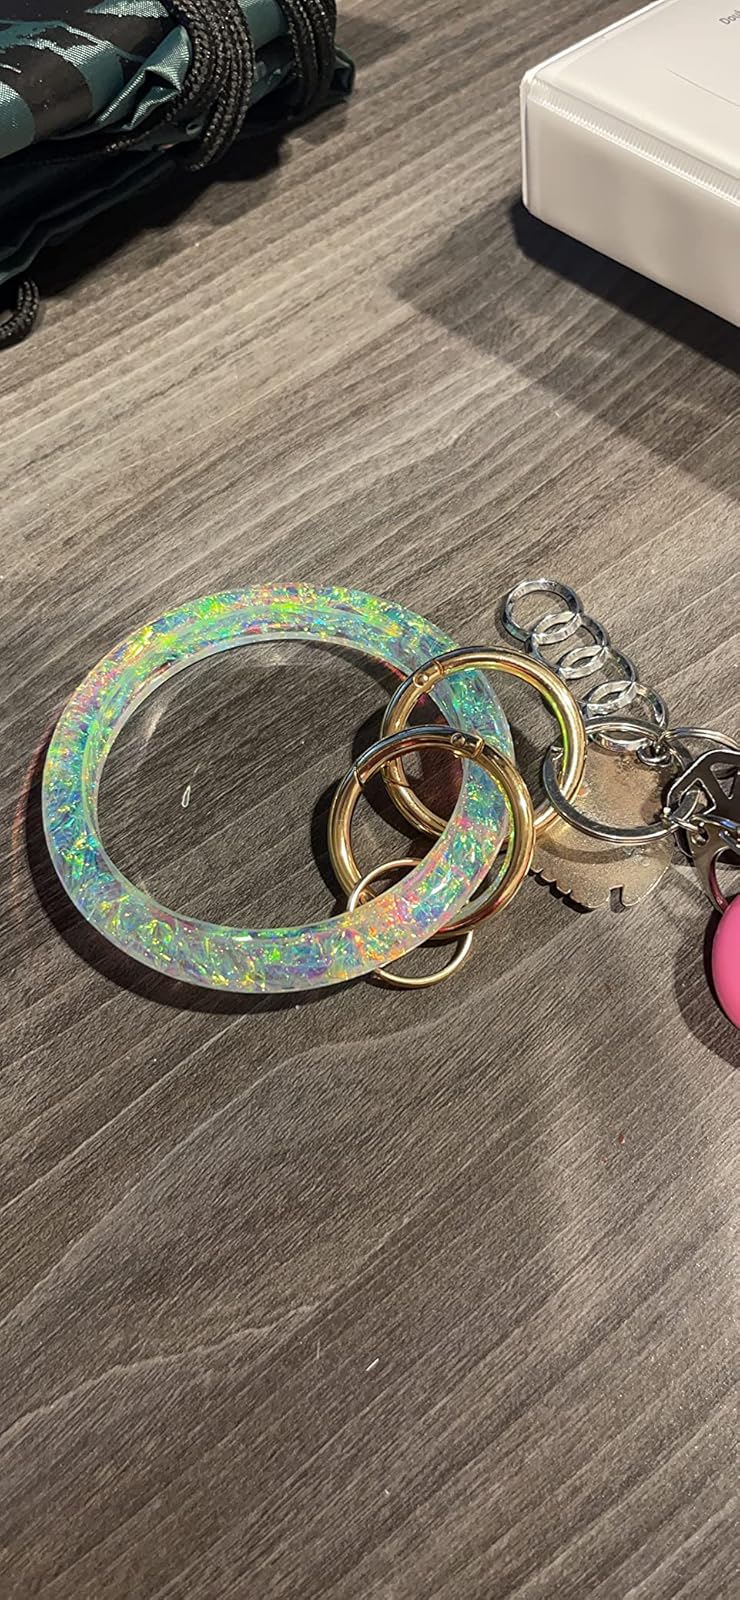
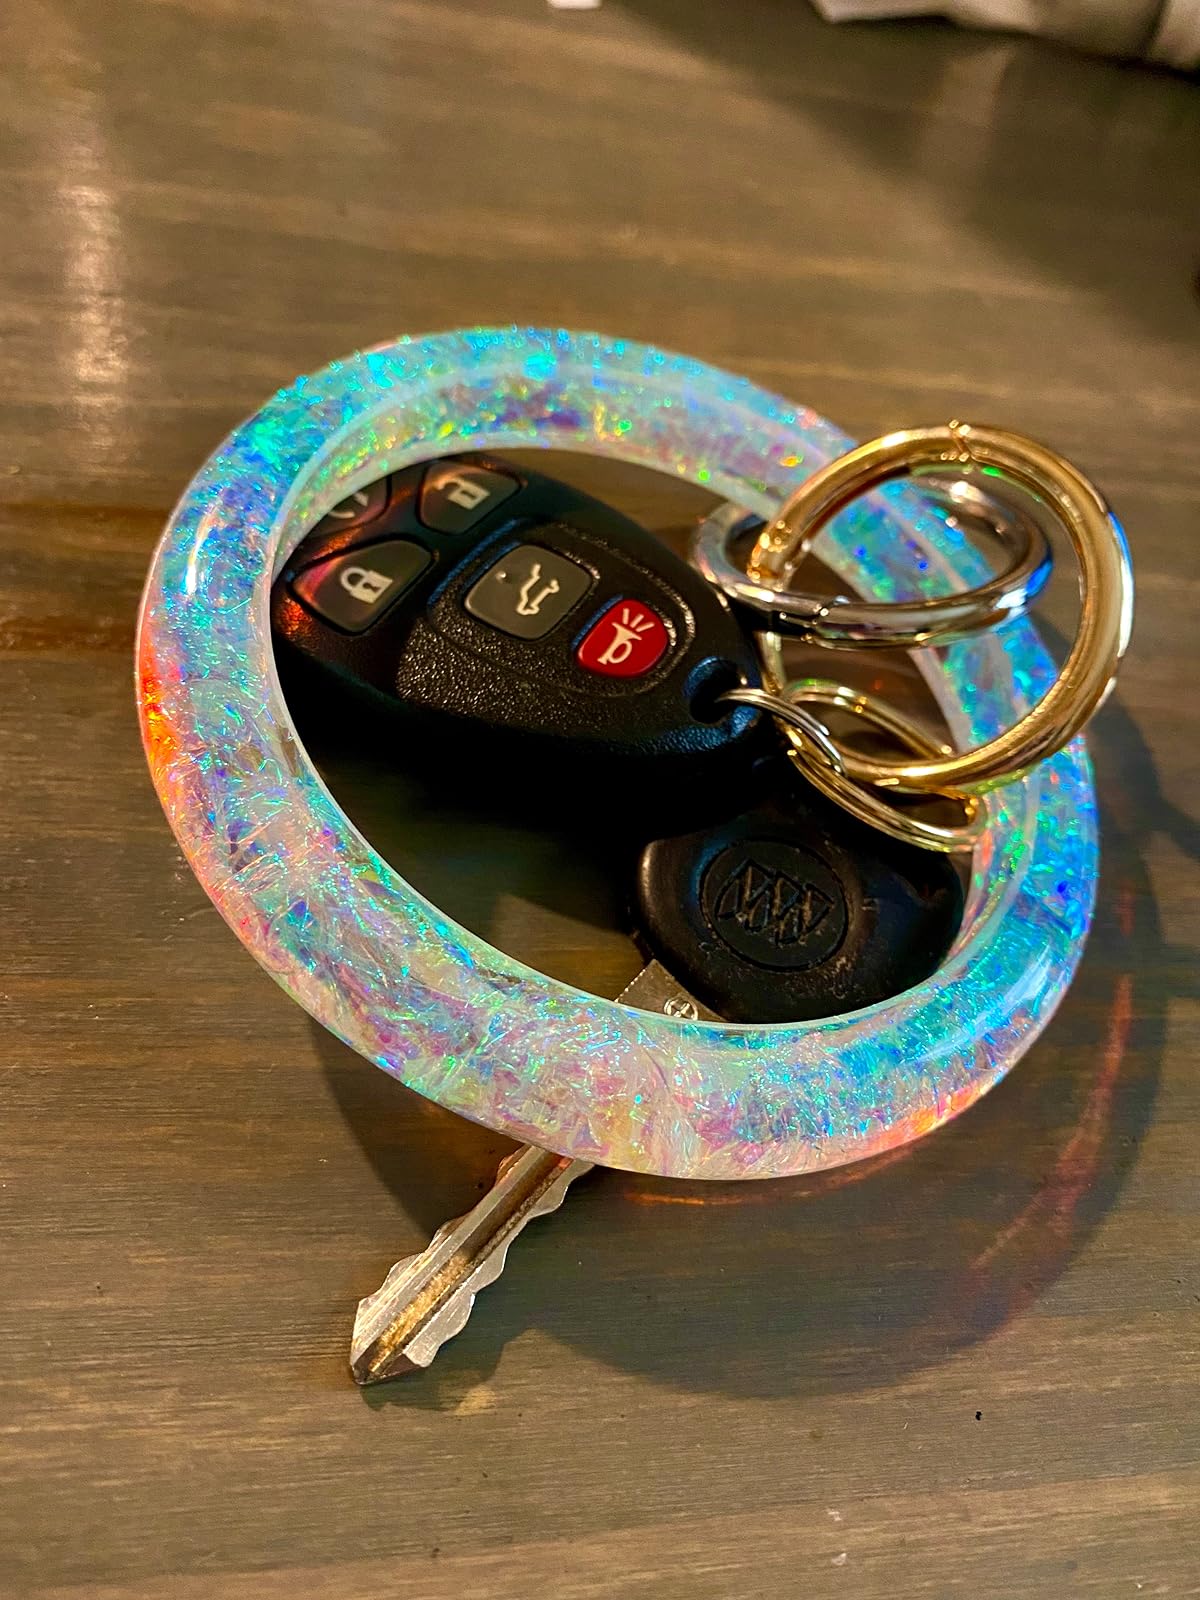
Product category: accessories_keychain
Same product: yes